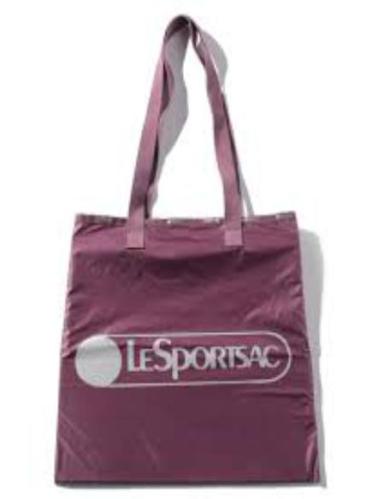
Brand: lesportsac
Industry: Clothes